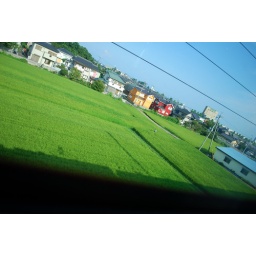
Note the person in the field